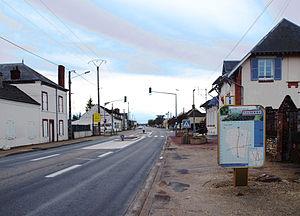
Solterre (Loiret, France) , La Commodité (sur l'ancienne RN7) , la route jadis Route nationale 7
Solterre est une commune française, située dans le département du Loiret en région Centre-Val de Loire.